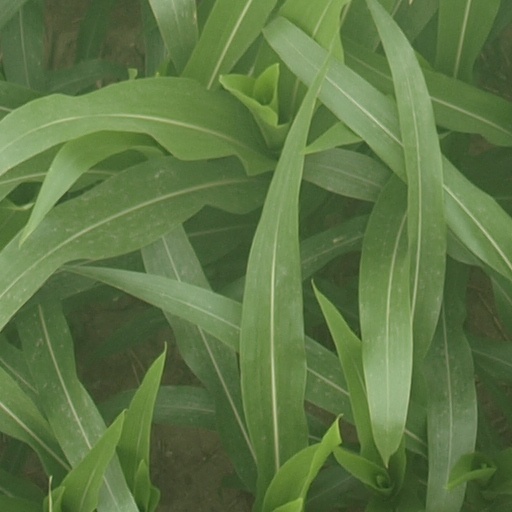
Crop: maize; corn